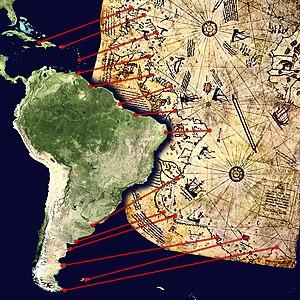
La carte de Piri Reis est une carte ancienne, découverte en 1929 lors de la restauration du palais de Topkapı à Istanbul. Elle est attribuée à l'amiral et cartographe ottoman Piri Reis qui l'aurait tracée en 1513. Dessinée sur une peau de gazelle, elle détaille les côtes occidentales de l'Afrique et les côtes orientales de l'Amérique du Sud.